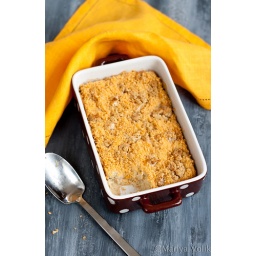
Cauliflower sformato over the black table